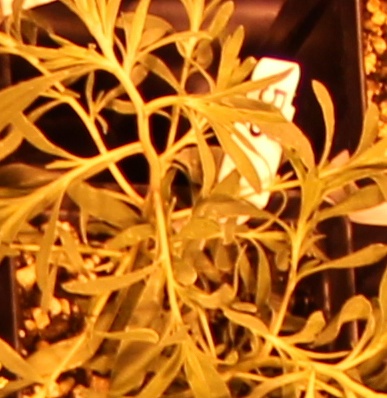
Label: Kochia